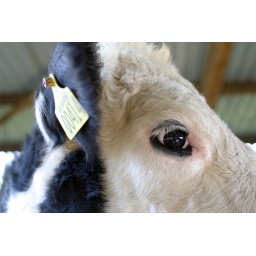
Gemma in black and white